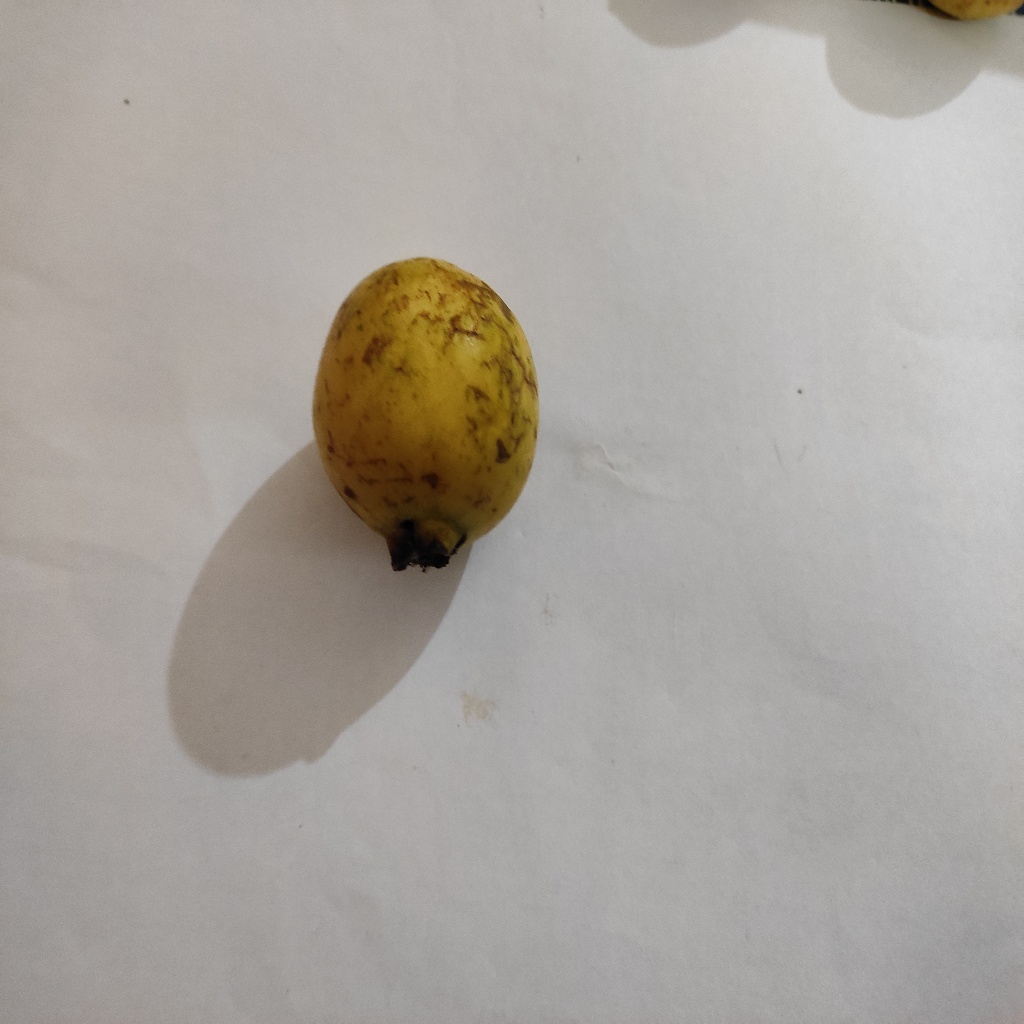
Crop: guava
Quality class: Class_B